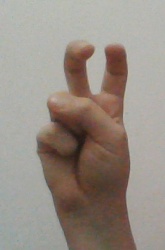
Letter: toot